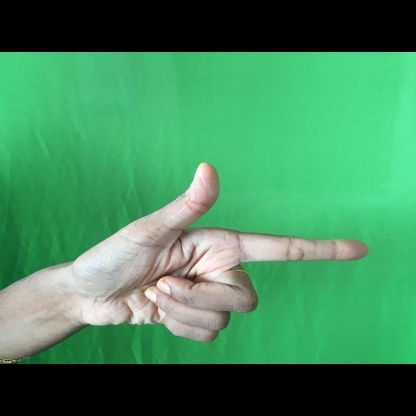
Mudra: Chandrakala